Japan–Ming trade-ship flag

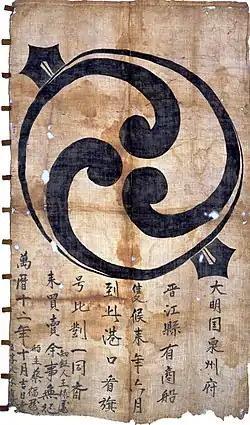
Japan-Ming trade ship flag (1584) (ICP), (Yamaguchi Prefectural Archives)

The is an object dating to 1584 preserved at the Yamaguchi Prefectural Archives that has been designated an Important Cultural Property of Japan due to its historical significance and the light it shines on trade and relations between Momoyama Japan and Ming China.